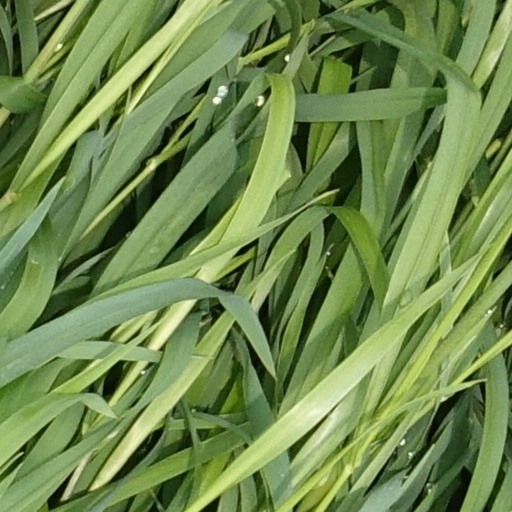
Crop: wheat